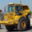
Label: truck